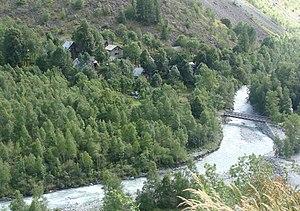
La Séveraisse et le hameau du Bourg (commune de la Chapelle-en-Valgaudémar).
Guillaume-Peyrouse est une ancienne commune française, située dans le département des Hautes-Alpes en région Provence-Alpes-Côte d'Azur.